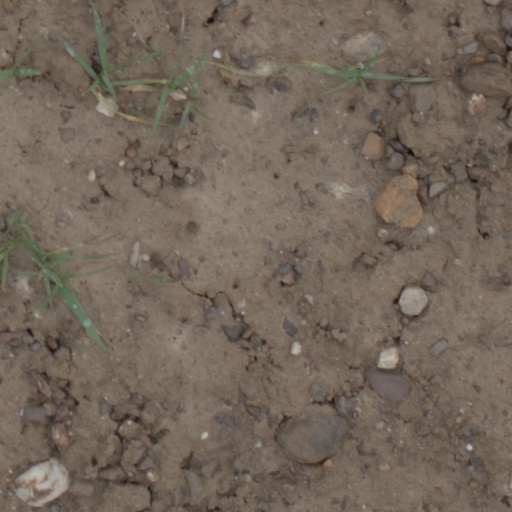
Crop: wheat